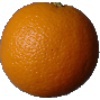
Label: orange